Egra subdivision

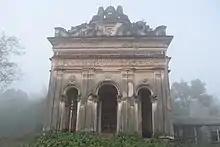
Sharabhuja Gauranga Dalan temple at Panchrol, Egra subdivision

Gangadharbar Rural Hospital, Egra II CD block, Gangadharbar, PO Pirijkhanbar, 30 beds